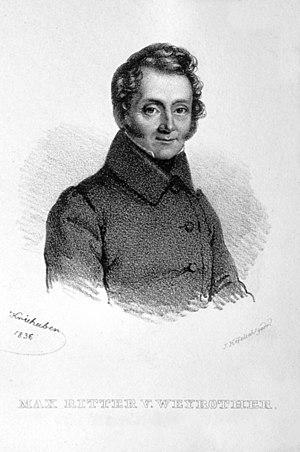
Maximilian Ritter von Weyrother fut un cavalier ainsi que le directeur de l'École espagnole de Vienne de 1814 à 1833.